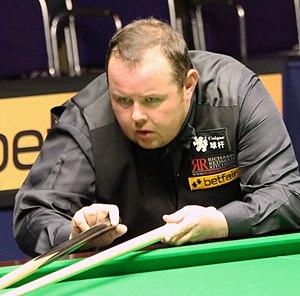
Stephen Lee, né le 12 octobre 1974 à Trowbridge dans le comté de Wiltshire, est un joueur de snooker anglais, professionnel de 1992 à 2014.